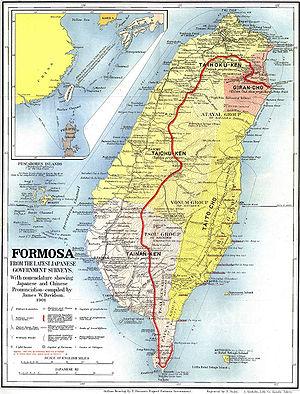
Entre 1895 et 1945, Taïwan est sous domination japonaise, en étant incorporé à l'empire du Japon. La monnaie utilisée durant cette période est le yen taïwanais.